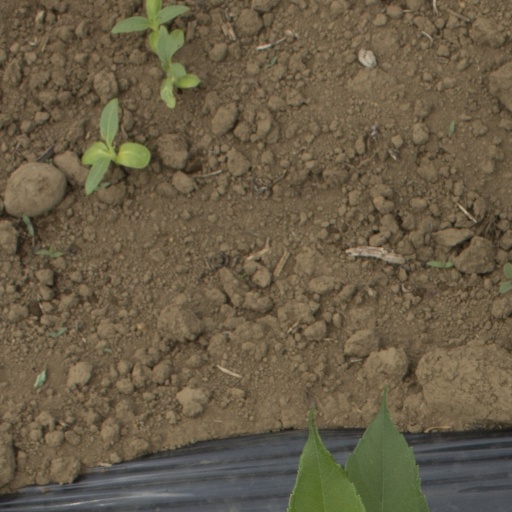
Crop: Jerusalem artichoke